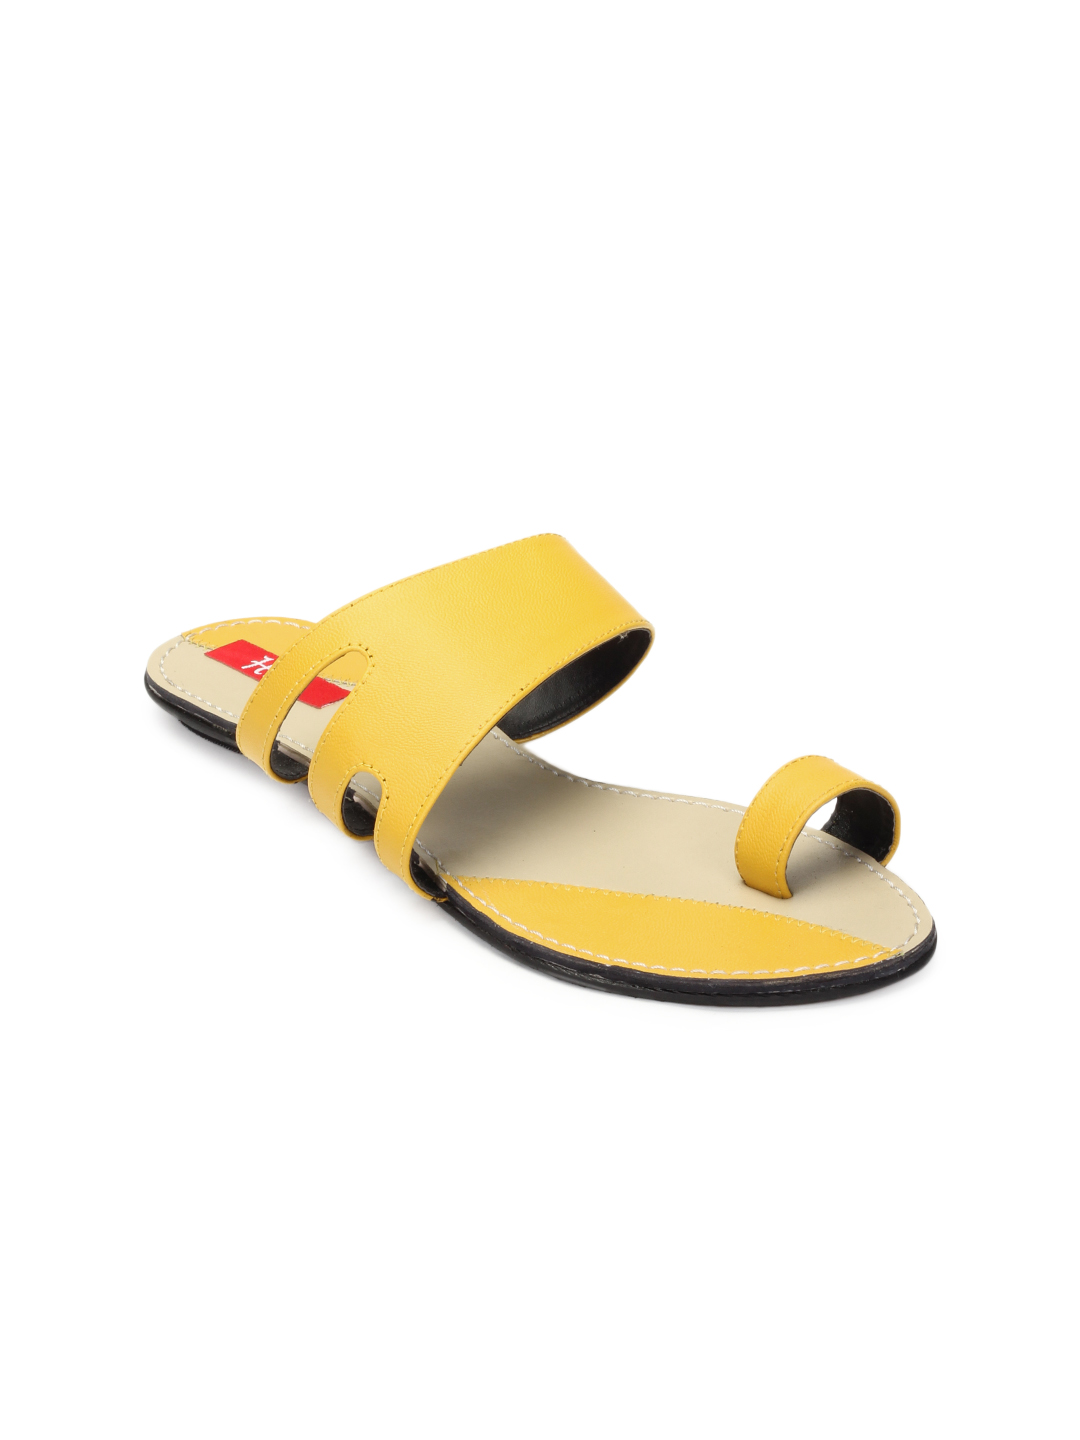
HM Women Yellow Flats
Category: Footwear / Shoes / Heels
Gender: Women
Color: Yellow
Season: Winter 2012
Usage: Casual